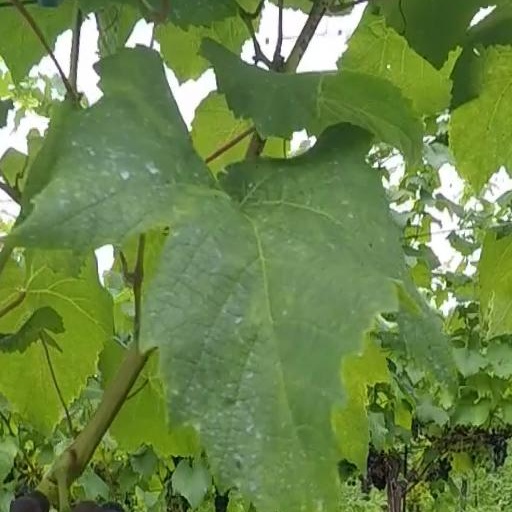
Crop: grape